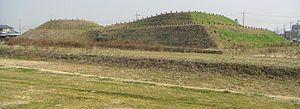
Les kofun sont des monuments funéraires japonais datés d’entre le IIIᵉ et le VIIᵉ siècle, qui ont donné leur nom à la période Kofun.
La période d'Asuka désigne la période de l'histoire japonaise qui s'écoule du milieu du VIᵉ siècle jusqu'à 710. Elle fait suite à la période Kofun — bien que son début puisse se chevaucher avec la période Kofun — et précède l'époque de Nara. La période Kofun et la période Asuka qui la suit sont parfois désignées collectivement comme la période Yamato. L'époque d'Asuka est marquée par l'arrivée du bouddhisme dans l'archipel japonais, ainsi que par l'influence des cultures coréenne et chinoise dans l'archipel.